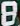
Number: 8